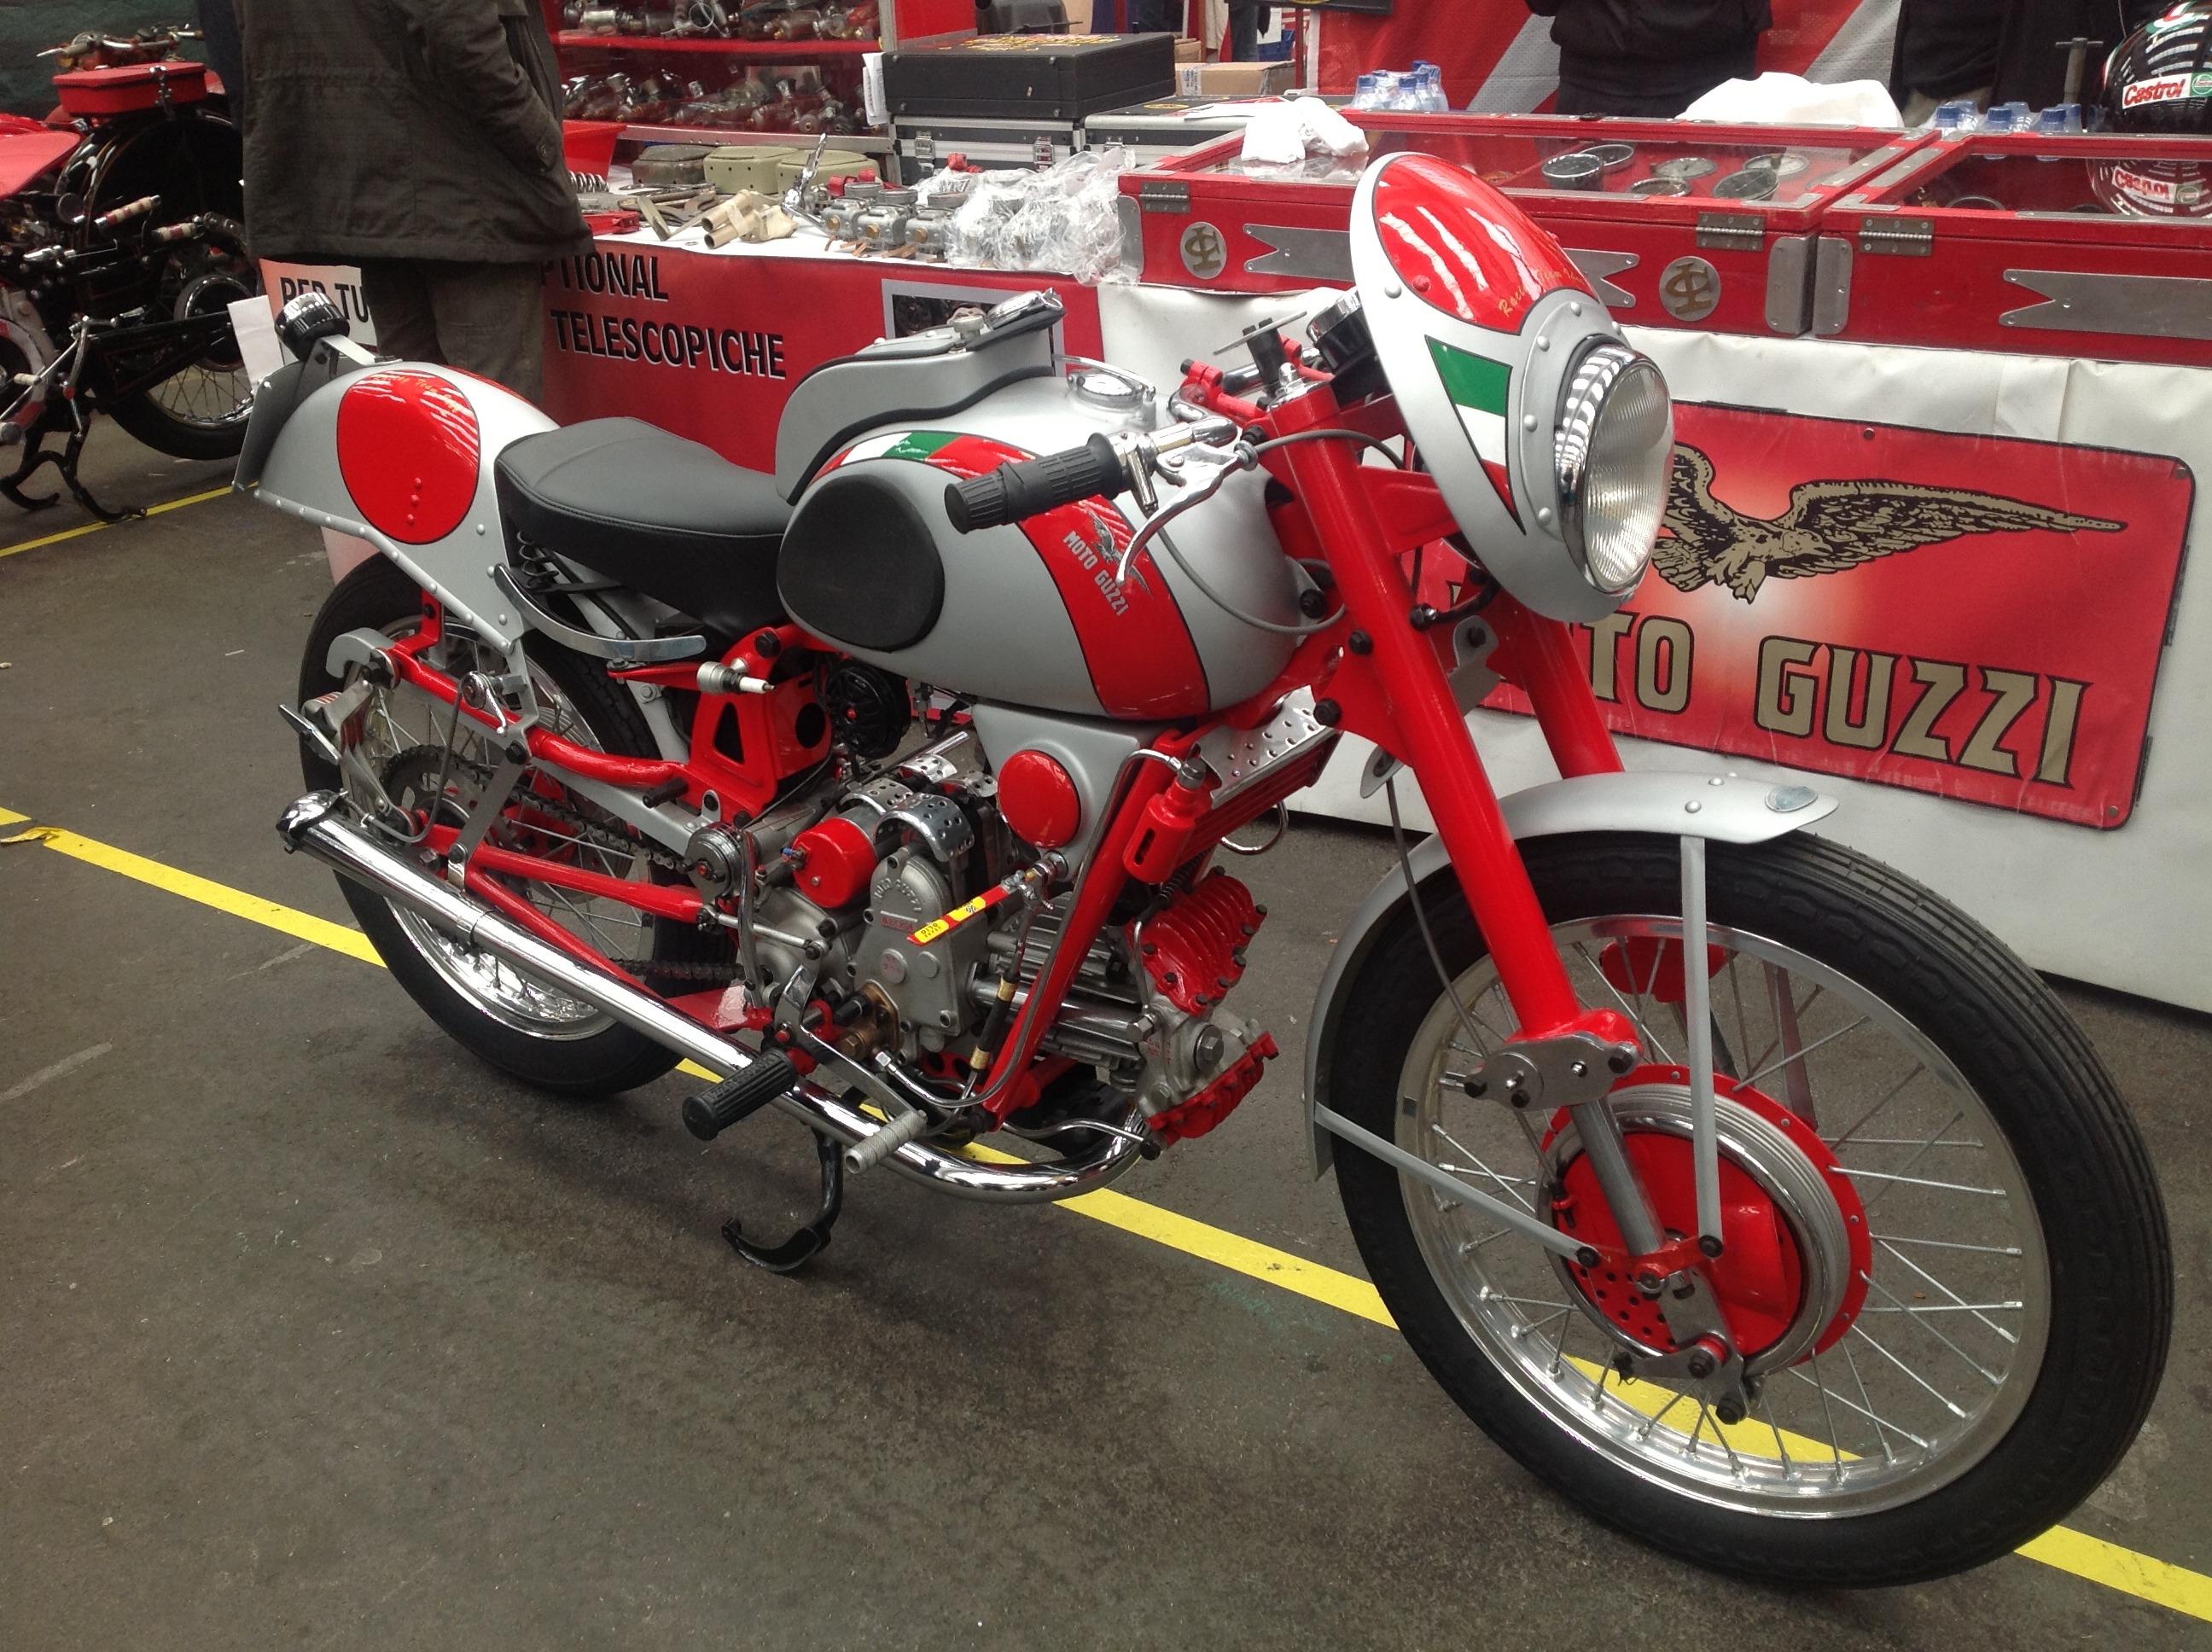
sport, car, wheel, vehicle, motorcycle, motor vehicle, moto, racing, processing, motorcycling, land vehicle, automobile make, automotive exterior